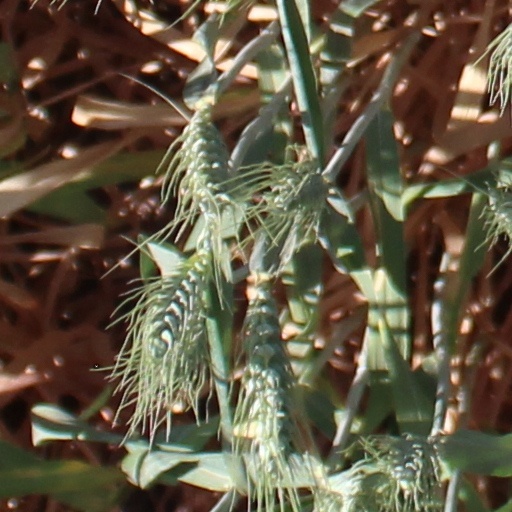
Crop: wheat